Joyce Himsworth

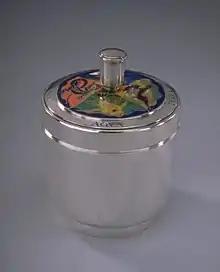
Joyce Himsworth, 'Cigarette Canister, 1934', Silver and enamel. Collection of the Worshipful Company of Goldsmiths, London.

Himsworth was not a prolific maker, working mainly to commission. Himsworth's work was exhibited with the Sheffield Art Crafts Guild, with whom she was elected Honorary Secretary (1926–1936) and later exhibited with the Red Rose Guild of Craftsmen. She also taught at the art colleges in Rotherham and Chesterfield. Throughout her life she took part in many of the Goldsmiths’ Company exhibitions both at home and abroad.